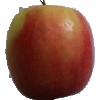
Label: apple_pink_lady